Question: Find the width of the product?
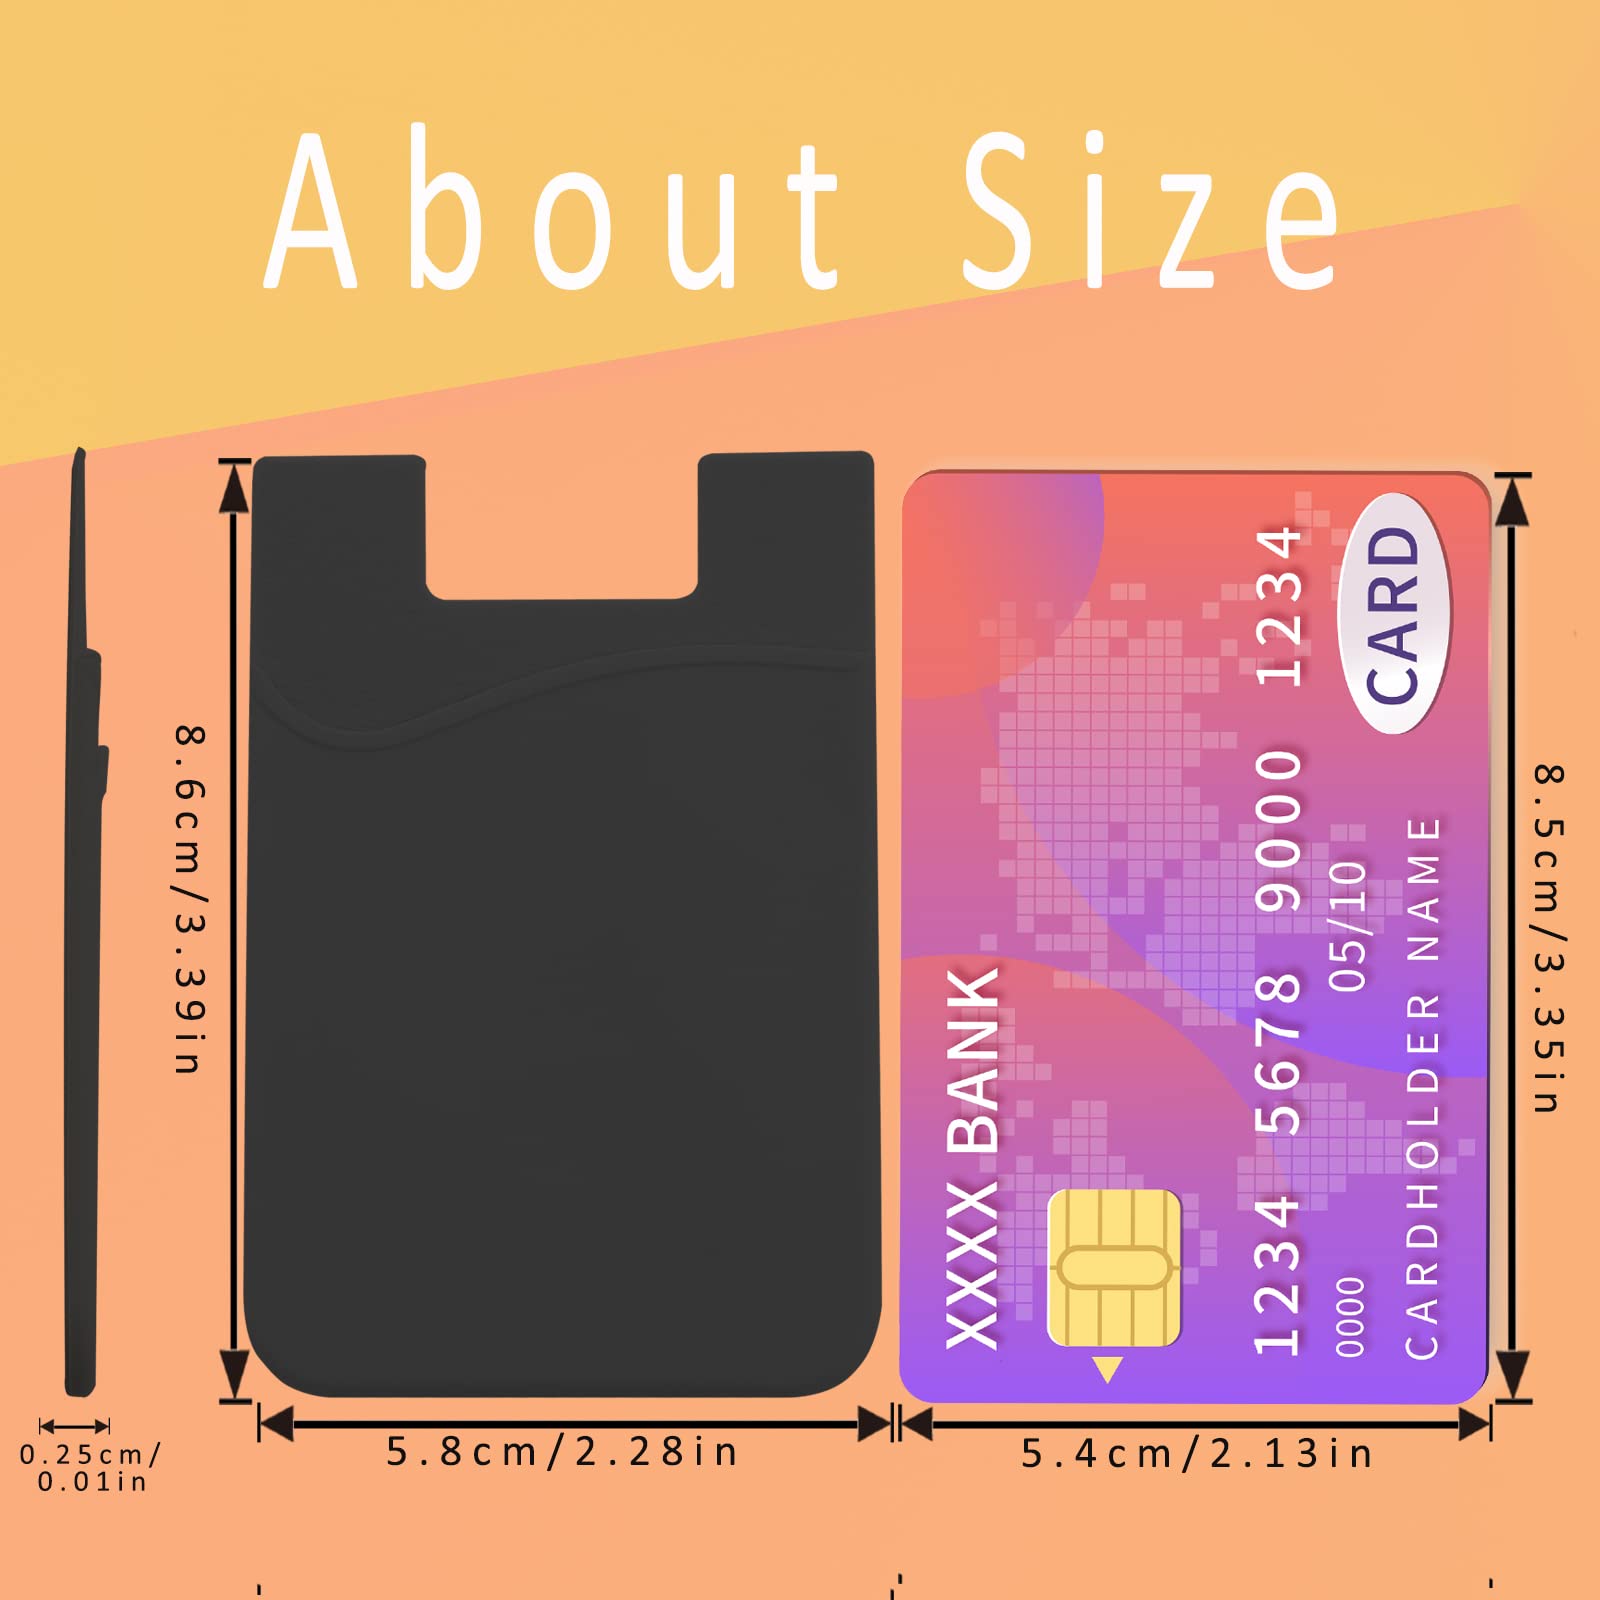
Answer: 5.8 centimetre